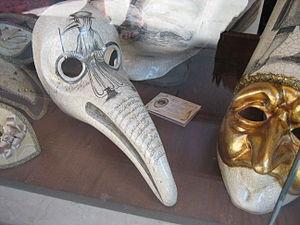
Le costume du médecin de peste est le vêtement que portait un médecin de peste pour se protéger de l'épidémie. Ce costume se compose typiquement d'une longue tunique faite en lin, en cuir ou en toile cirée descendant jusqu'aux chevilles et enserrant la tête dans une cagoule, d'un masque en forme de bec ressemblant à un oiseau, de gants, bottes et jambières, d'un chapeau noir à large bord et d'une longue cape noire.